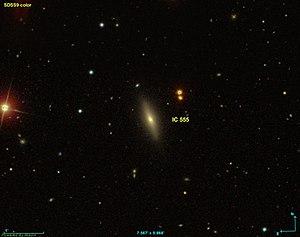
Image créée à l'aide du logiciel Aladin Sky Atlas du Centre de Données astronomiques de Strasbourg et des données publiques en format FIT de SDSS (Sloan Digital Sky Survey).
IC 555 est une galaxie lenticulaire située dans la constellation du Lion à environ 311 millions d'années-lumière de la Voie lactée. Elle a été découverte par l'astronome français Stéphane Javelle en 1892. Certaines sources indiquent que les galaxies IC 554 et IC 555 sont une même galaxie. Ce n'est pas l'avis du professeur Seligman qui soutient qu'IC 544 est un objet inexistant ou perdu observé par Lewis Swift.